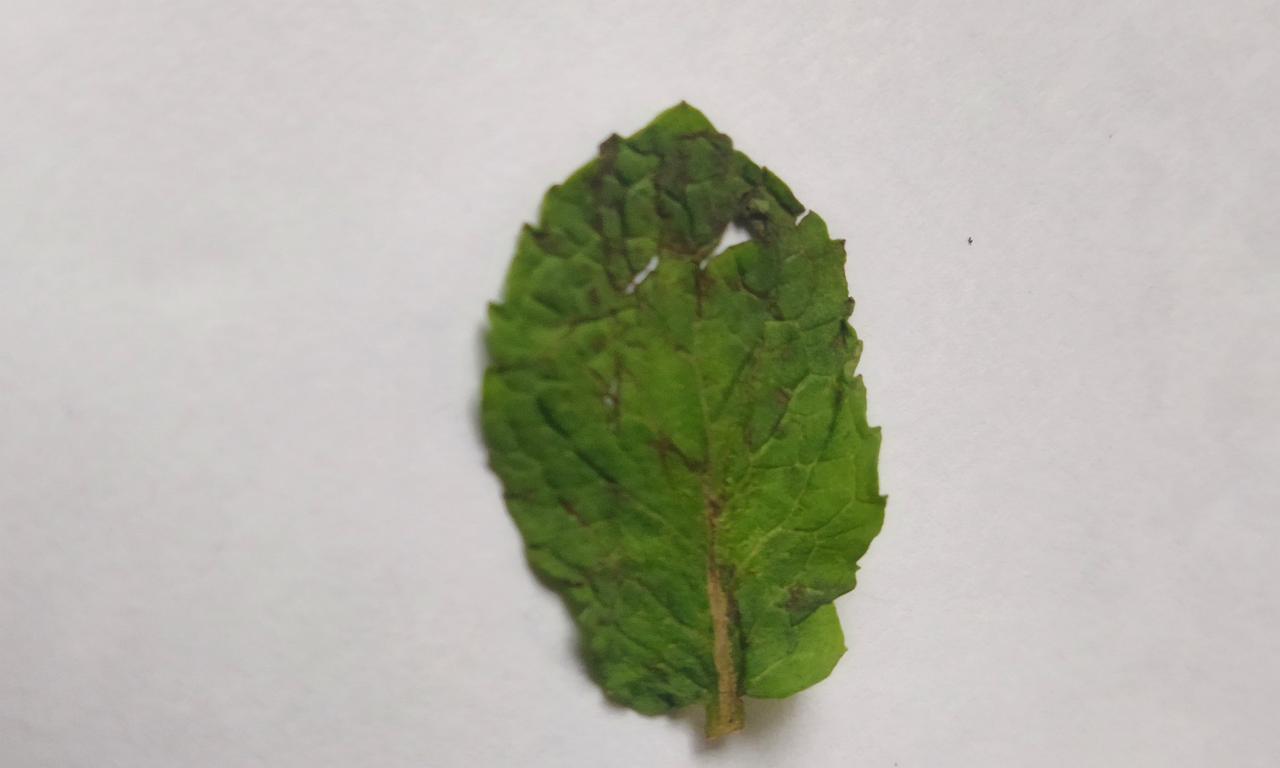
Label: Spoiled